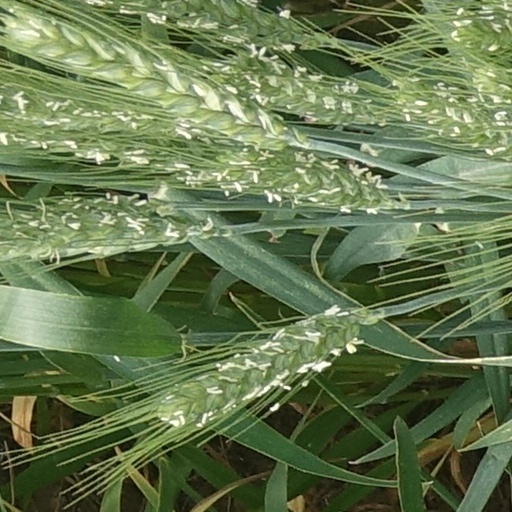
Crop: wheat